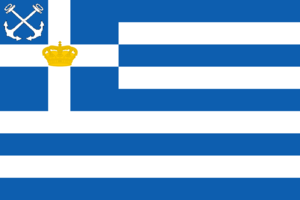
La Garde côtière hellénique est la garde côtière nationale de la Grèce. Comme de nombreux autres garde-côtes, c'est une organisation paramilitaire qui peut soutenir la marine hellénique en temps de guerre, mais qui réside sous un contrôle civil distinct en temps de paix. Il a été fondé en 1919 par une loi du Parlement et le cadre juridique de sa fonction a été réformé en 1927. Le nom actuel est spécifié dans la loi 3022/2011.